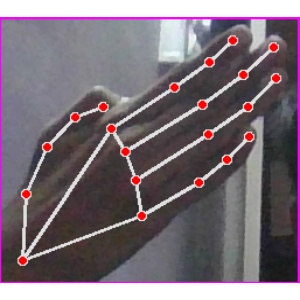
अक्षर: घ